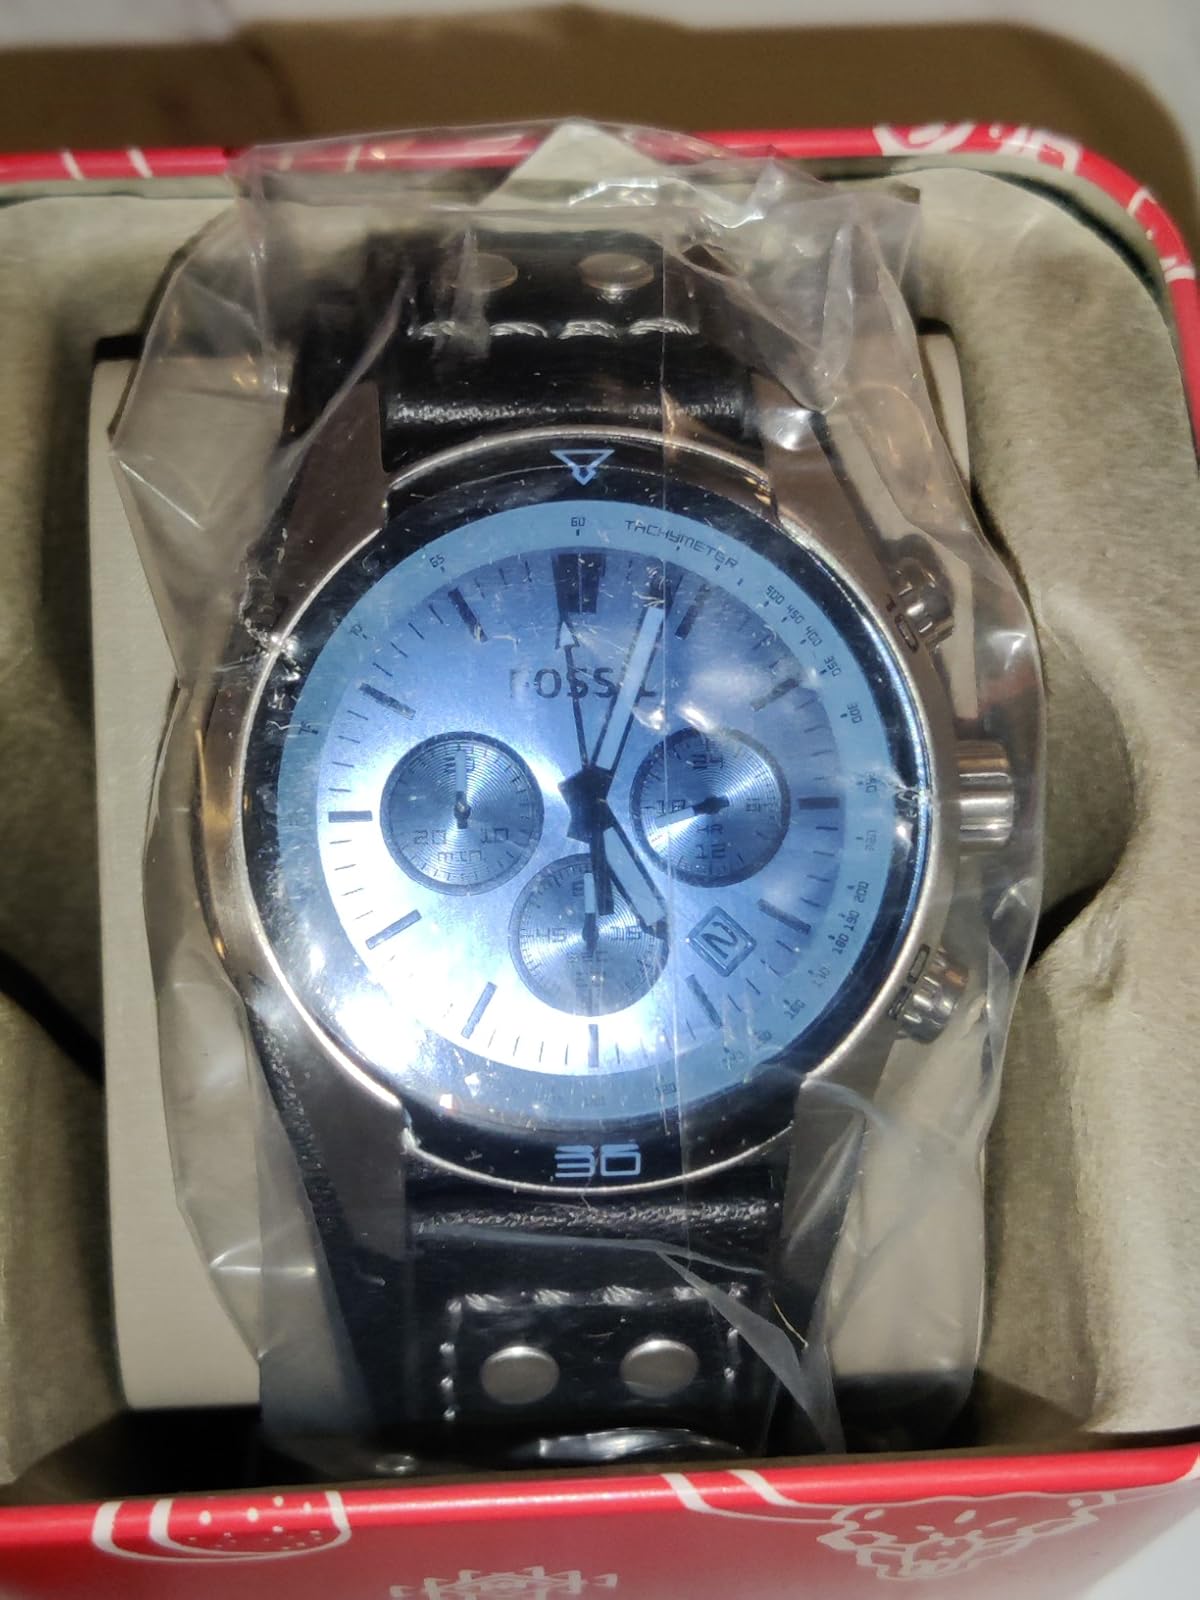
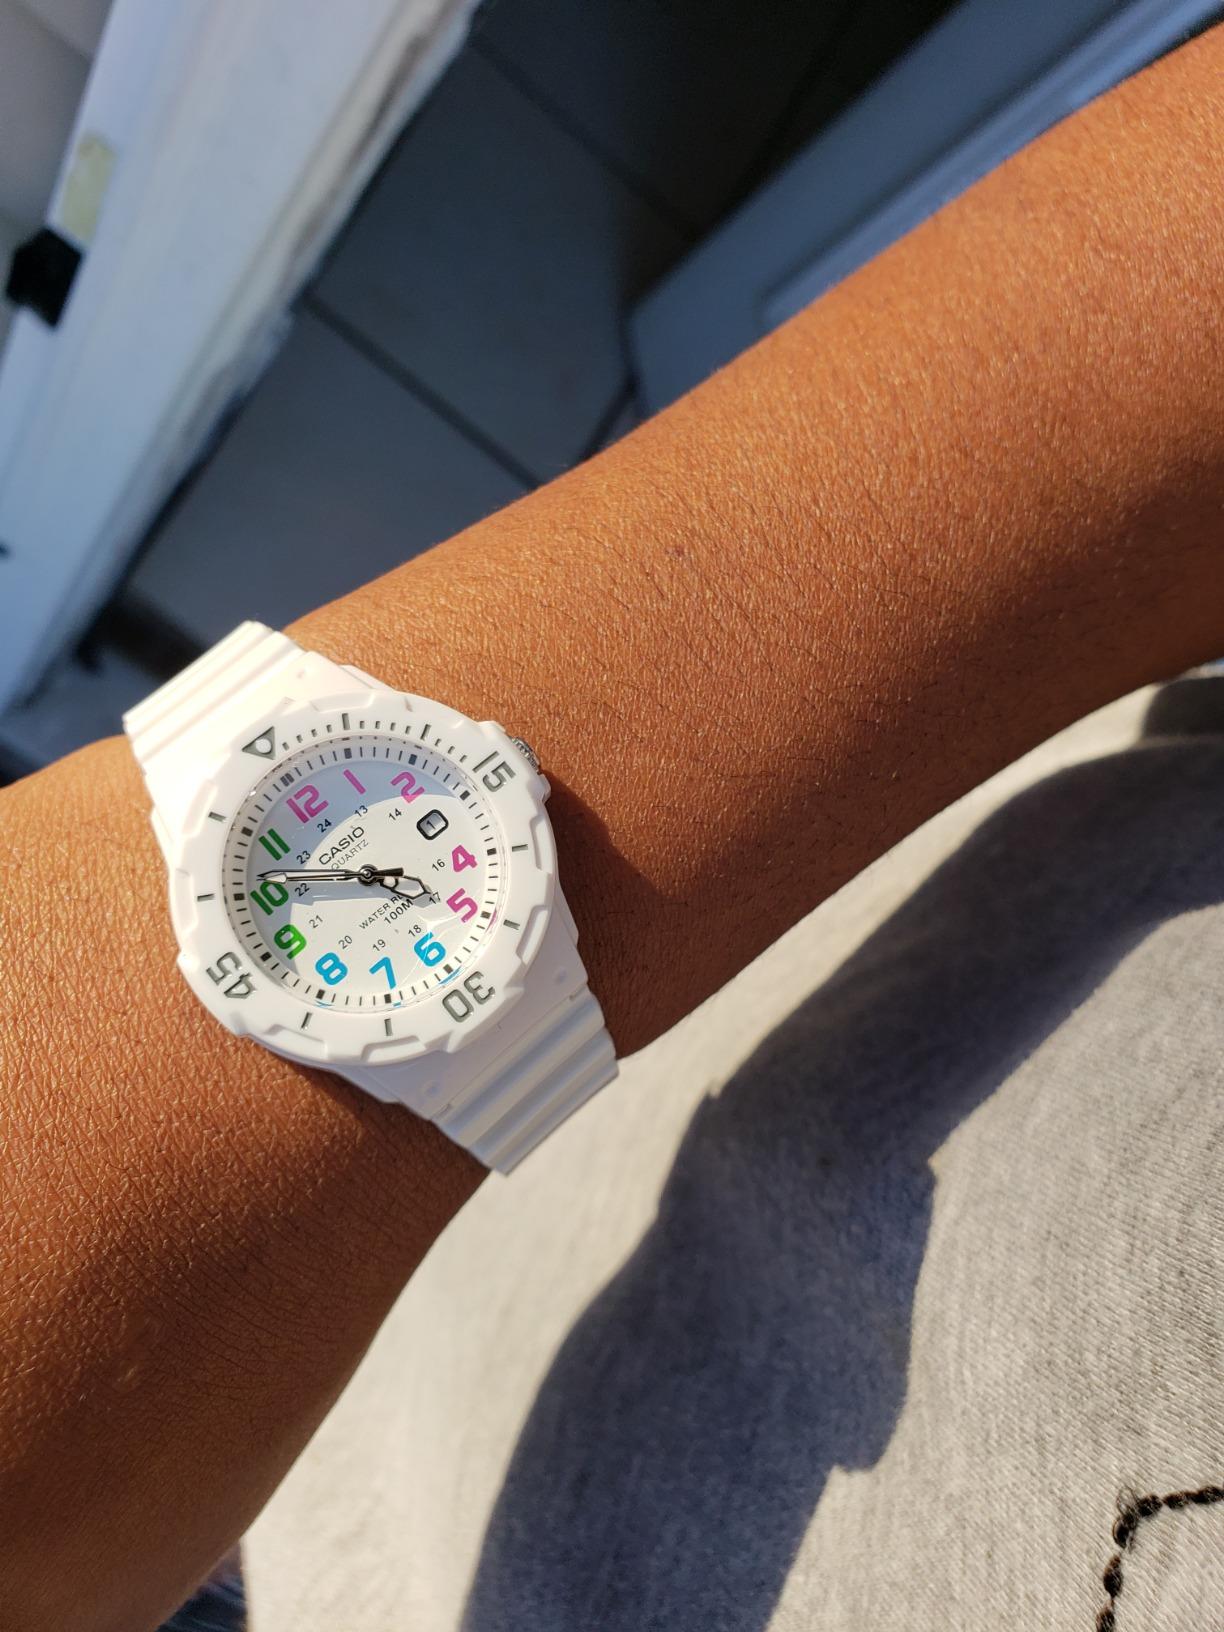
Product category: accessories_watch
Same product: no